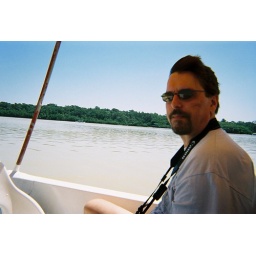
Chuck enjoying a fantastic boat ride in a Mexican nature preserve on the west coast of the Yucatan pennisula.